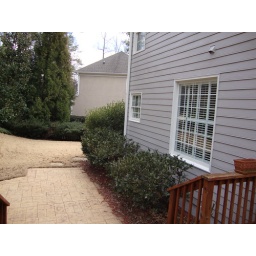
top of stairwell off deck - window to right is window in breakfast area, then further one is window over sink